Leo Kestenberg

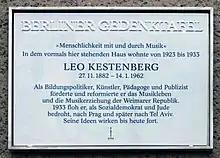
Berlin memorial plaque, Barstraße 12 in Berlin-Wilmersdorf

In January 1906, Kestenberg gave his first piano recital in Berlin and became a sought-after and celebrated Liszt interpreter.